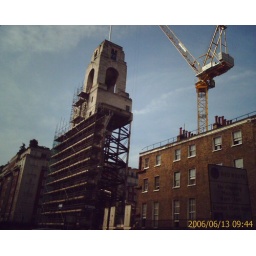
The clock tower on Baker Street. They've demolished the building underneath it and are re-building with it in place!